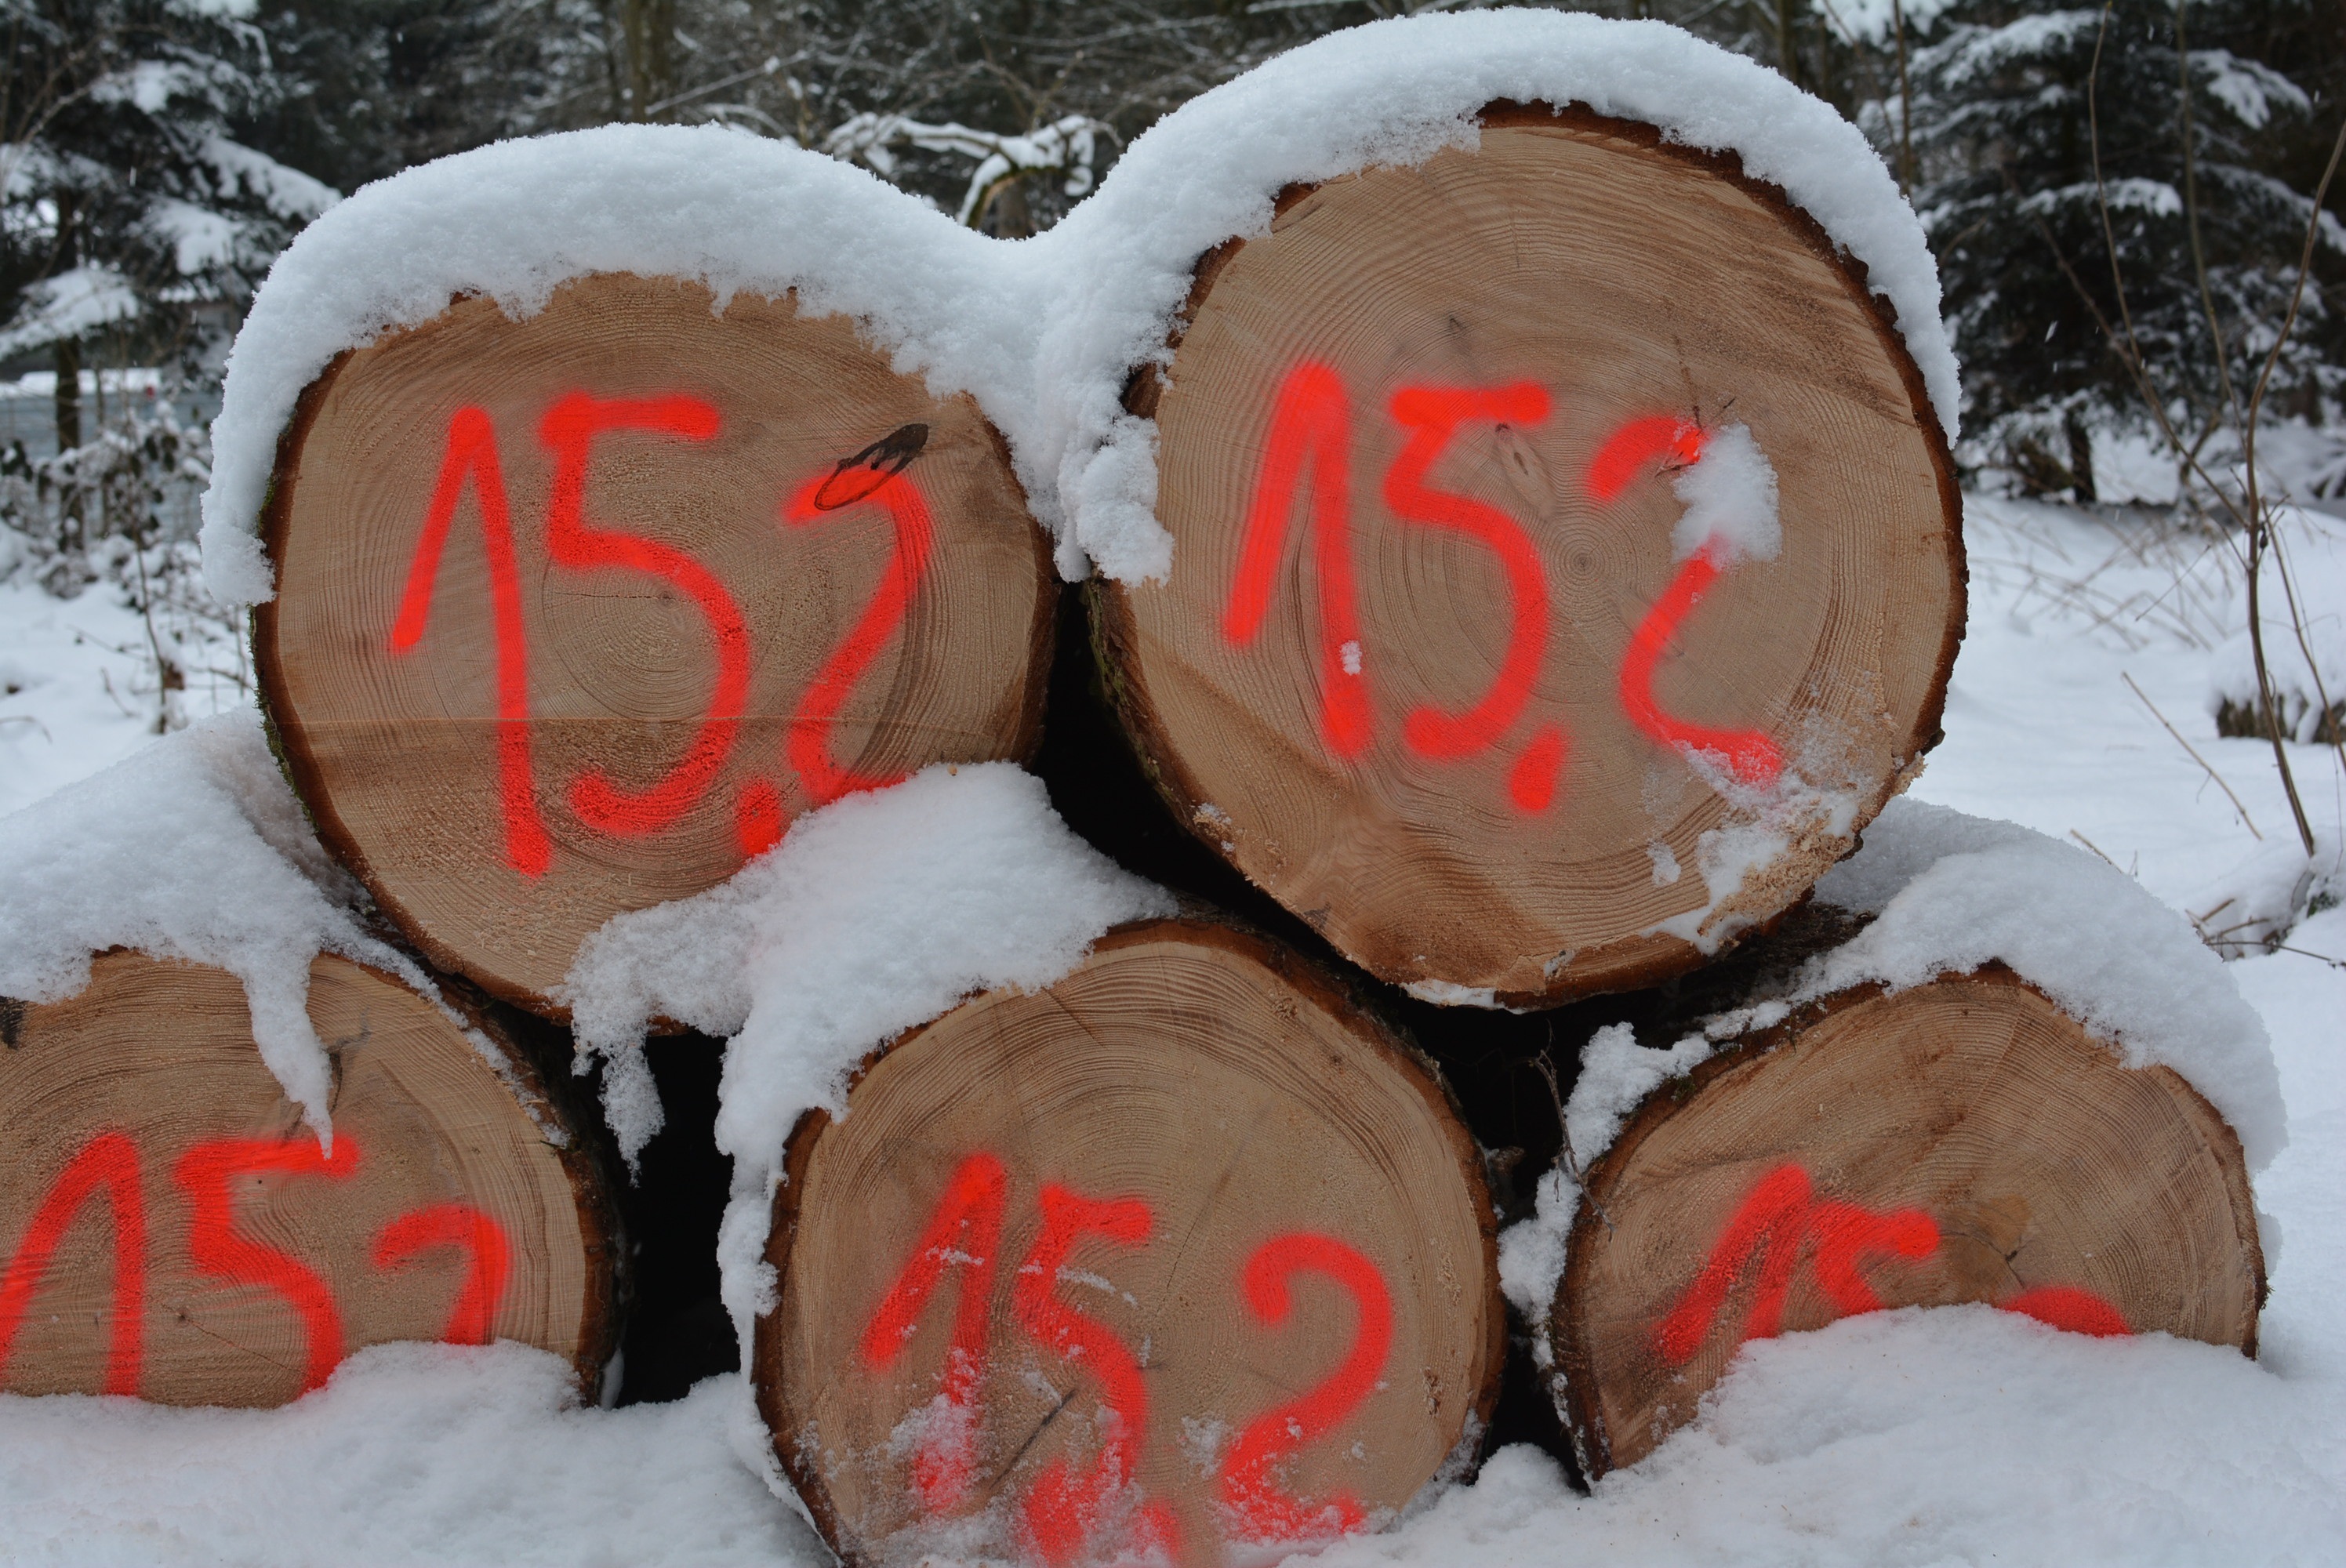
snow, winter, red, weather, season, beige, footwear, organ, precipitated wood